United Nations Human Rights Council

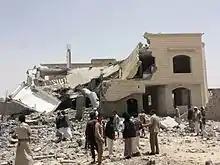
Saudi Arabian-led airstrikes in Yemen, June 2015. Saudi Arabia is operating without a UN mandate.

In September 2015, Faisal bin Hassan Trad, Saudi Arabia's ambassador to the UN in Geneva, was elected Chair of the UNHRC Advisory Committee, the panel that appoints independent experts. UN Watch executive director Hillel Neuer said: "It is scandalous that the UN chose a country that has beheaded more people this year [2015] than ISIS to be head of a key human rights panel. Petro-dollars and politics have trumped human rights." Saudi Arabia also shut down criticism, during the UN meeting. In January 2016, Saudi Arabia executed the prominent Shia cleric Sheikh Nimr who had called for free elections in Saudi Arabia.